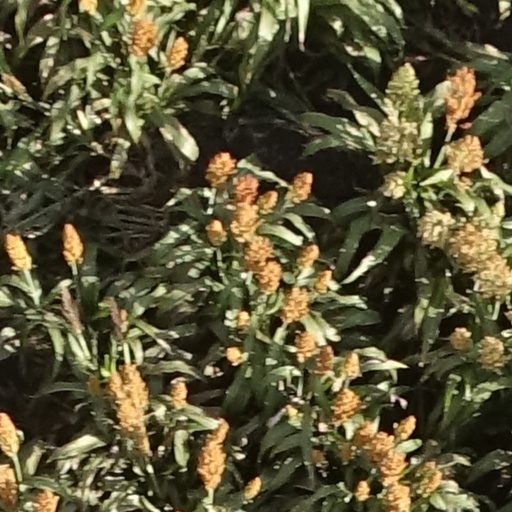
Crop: sorghum